Folha de S.Paulo

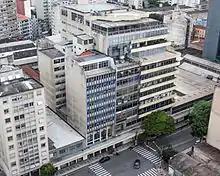
Current headquarters of Grupo Folha in São Paulo, where the newspapers that would later become "Folha de S.Paulo" started being printed in 1950, and to where they moved their newsrooms in 1953.

"Folha" was founded on 19 February 1921, by a group of journalists led by Olival Costa and Pedro Cunha, under the name "Folha da Noite". It was an evening newspaper, with a project that privileged shorter, clearer articles, focusing more on news than on opinion, and a positioning closer to the themes that affected the daily life of the paulistanos (São Paulo city dwellers), particularly the working classes. The paper was competing against the leading newspaper in the city, which represented rural moneyed interests and took on a conservative, traditional and rigid posture; Folha was always more responsive to societal needs.